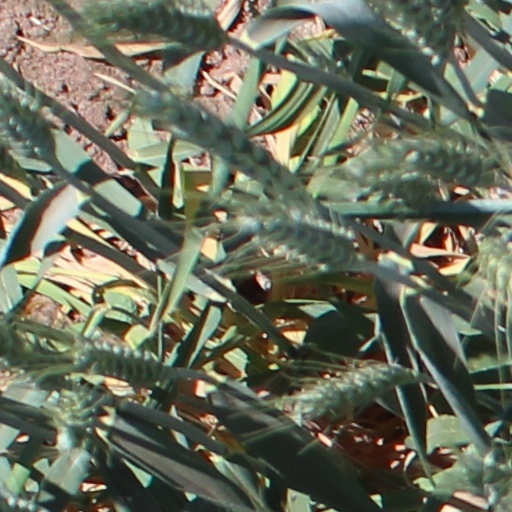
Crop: wheat